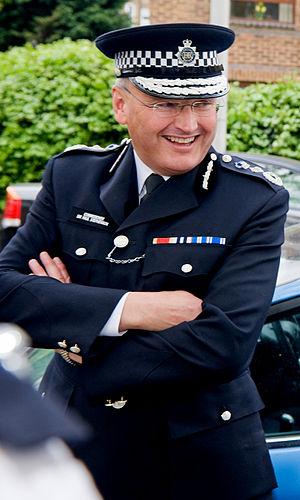
Sir Paul Robert Stephenson, QPM, policier britannique, est un ancien commissaire en chef du Metropolitan Police Service.